Shubh Yatra

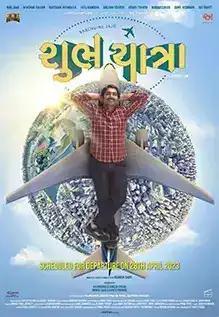
Official Poster

Shubh Yatra is a 2023 Indian Gujarati-language comedy drama film written and directed by Manish Saini. It stars Malhar Thakar, Monal Gajjar, Darshan Jariwala, and Hemin Trivedi in the lead roles. Thee film was distributed by Rupam Entertainment Pvt. Ltd. It is a remake of the 2016 Tamil film "Aandavan Kattalai".